Wulfstan (died 1095)

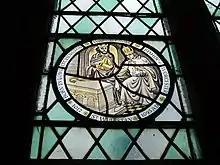
Stained glass depicting Wulfstan at the church of the Holy Trinity, Long Itchington

Wulfstan was responsible for the compilation by Hemming of the second cartulary of Worcester. He was close friends with Robert Losinga, the Bishop of Hereford, who was well known as a mathematician and astronomer.